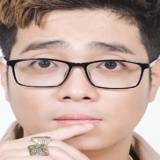
ca sĩ Bùi Anh Tuấn